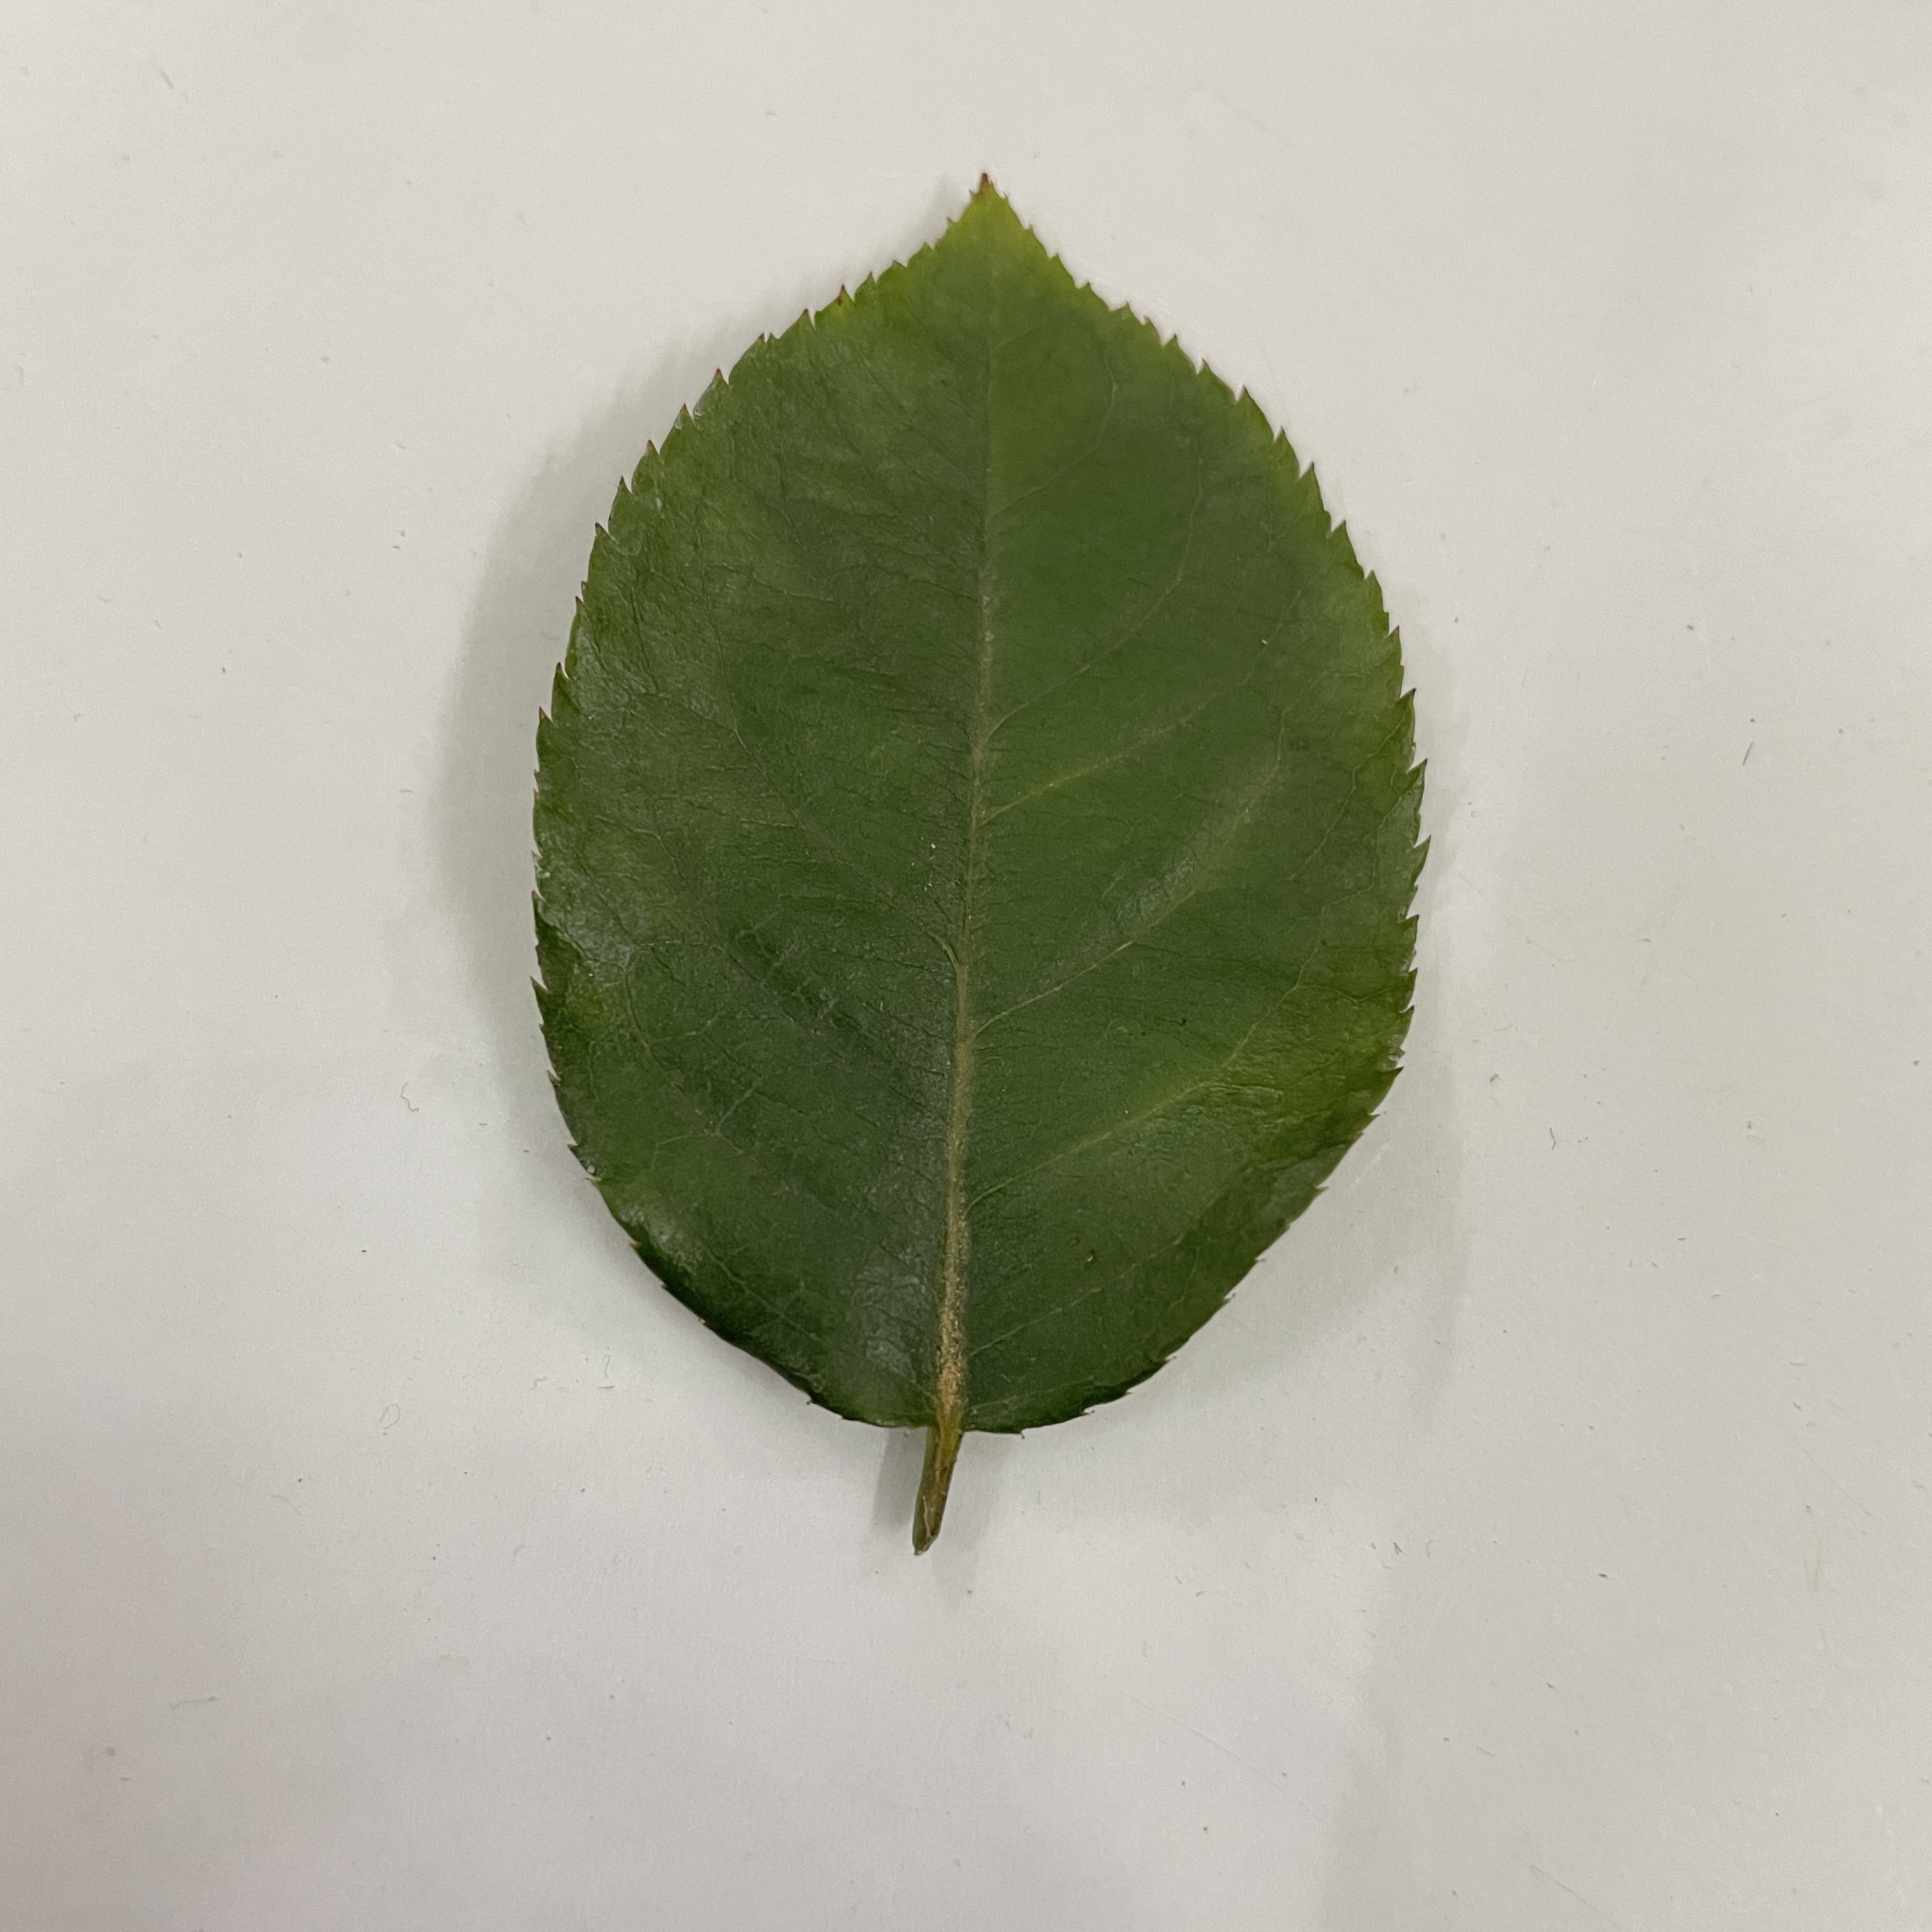
Label: Healthy Leaf